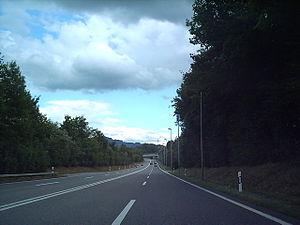
La liste des semi-autoroutes de Suisse répertorie toutes les semi-autoroutes nationales et cantonales. Les semi-autoroutes du réseau des routes nationales sont généralement soumises à la vignette autoroutière, tandis que les semi-autoroutes cantonales en sont exemptées.